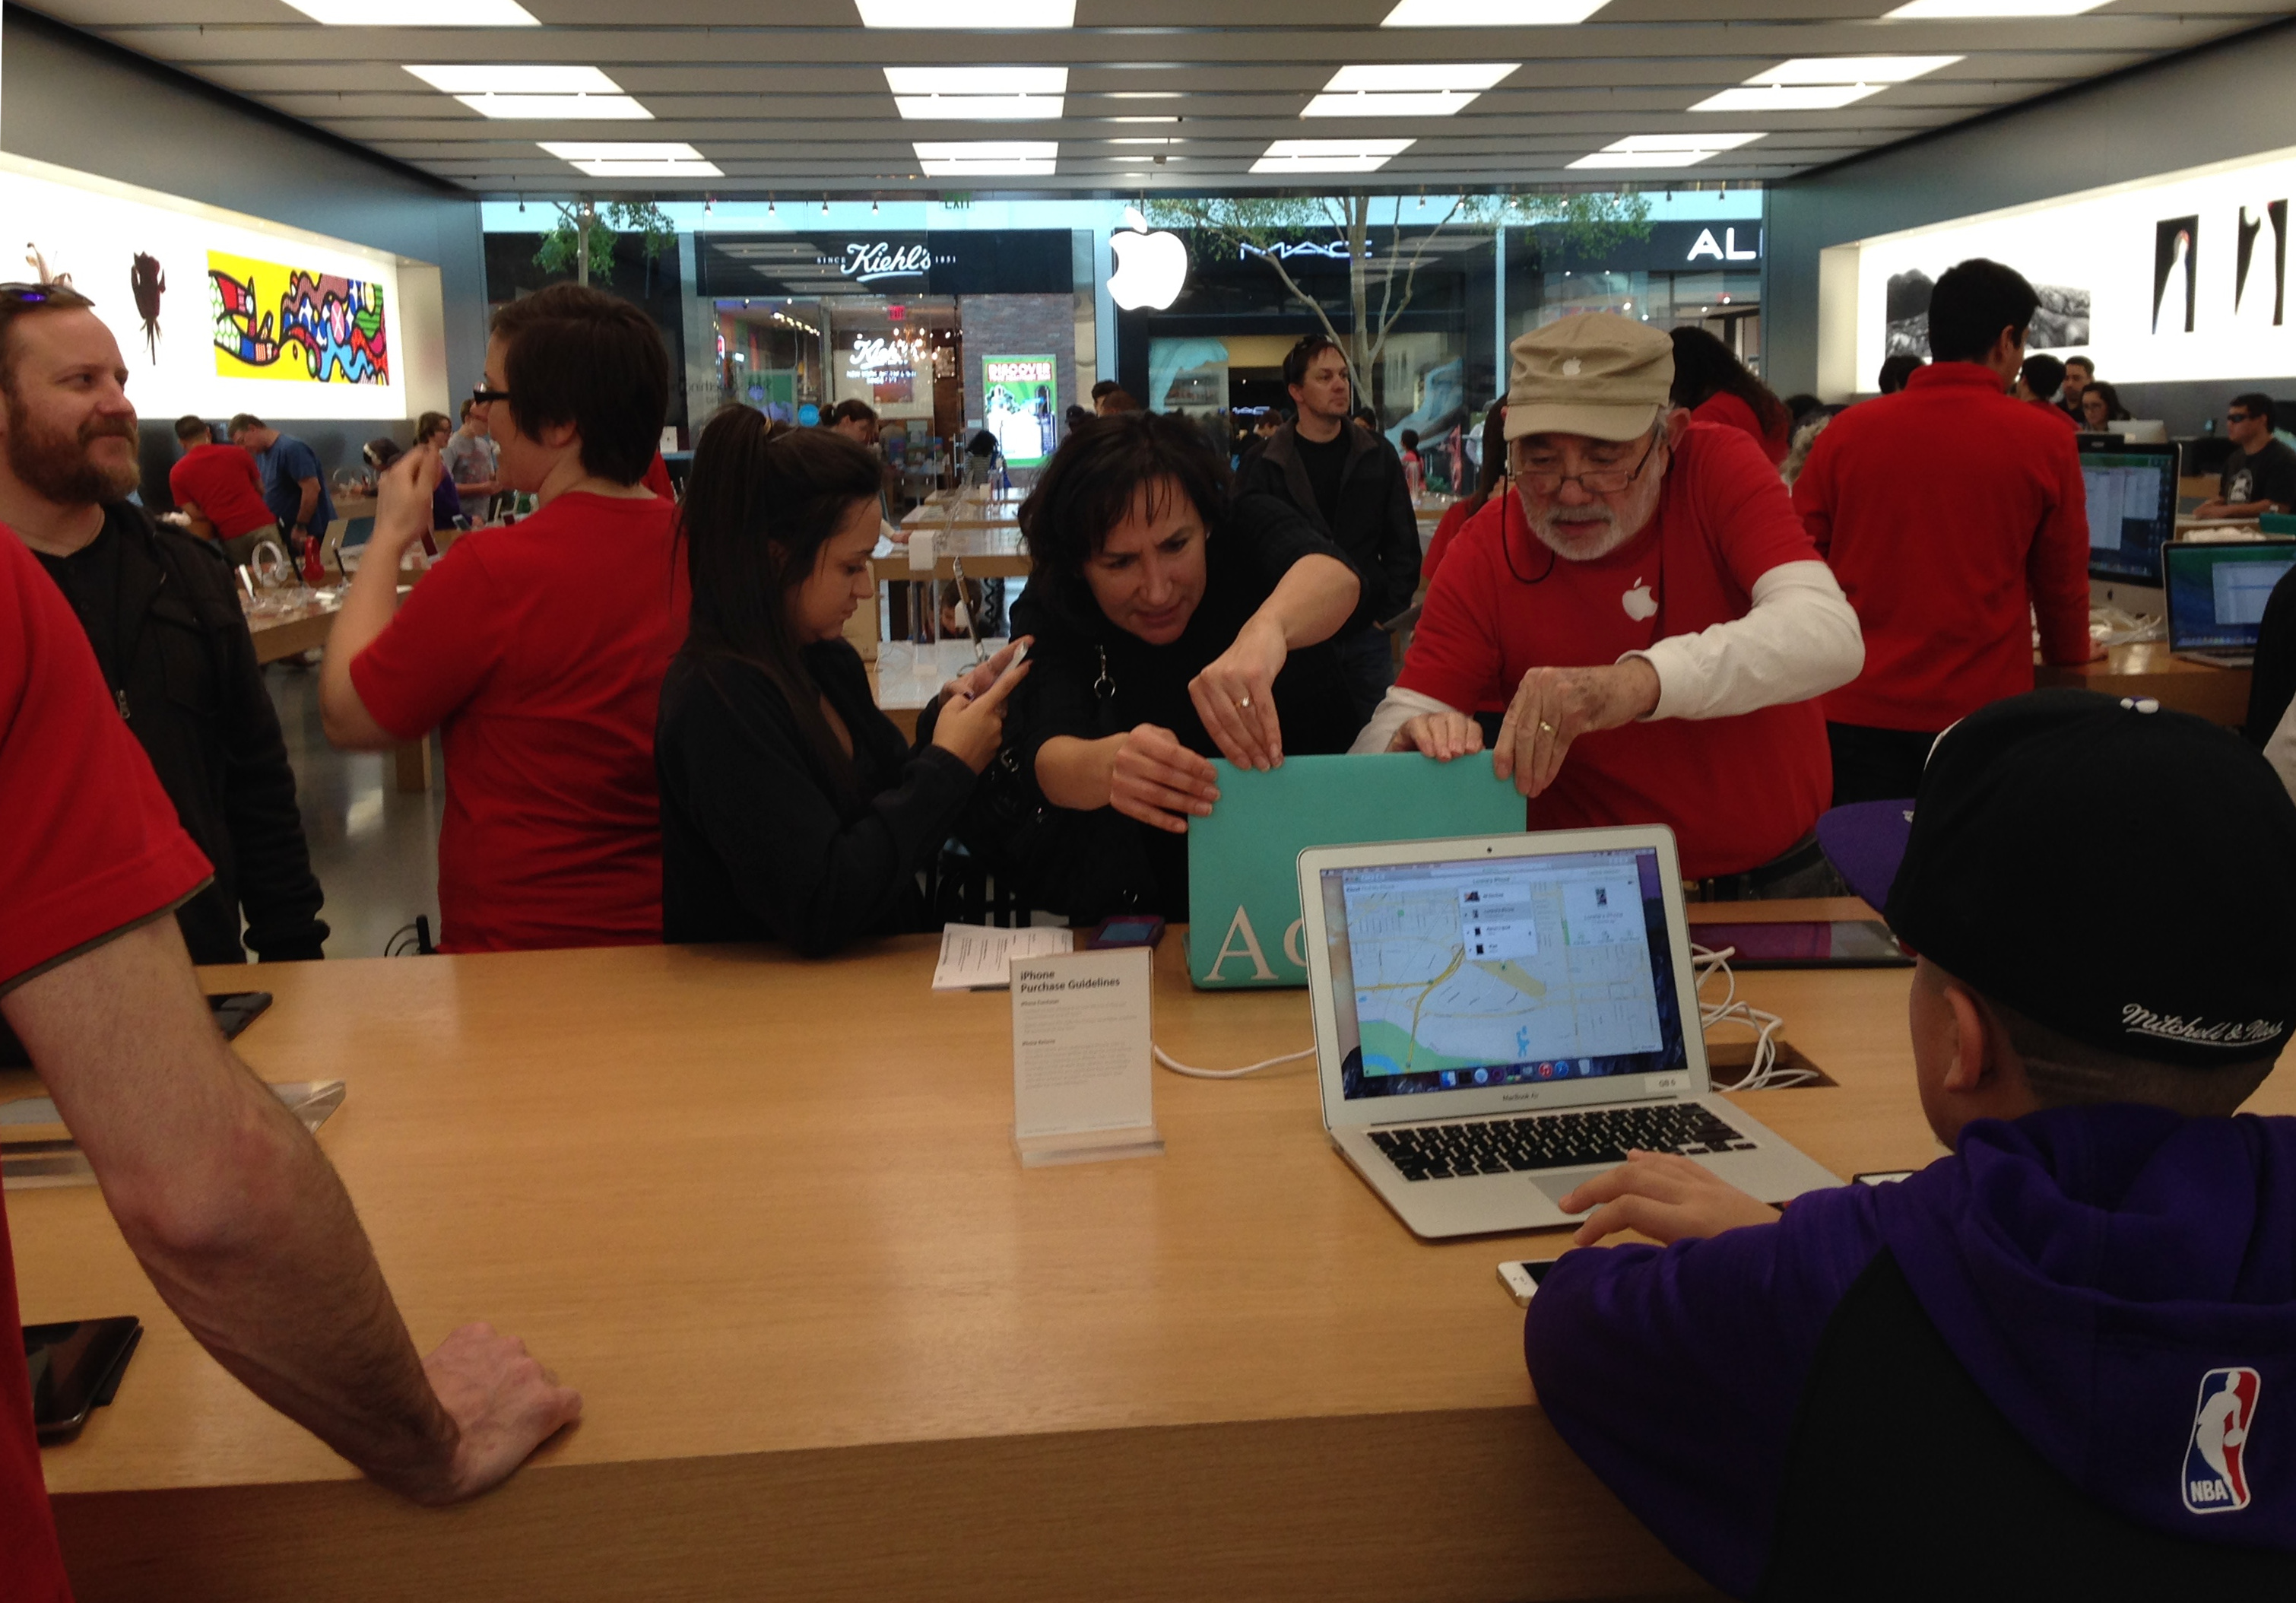
computer, apple, technology, recreation, fun, applestore, 365, sacramento, 3652015imstillstanding, institution, redshirts, electronic device